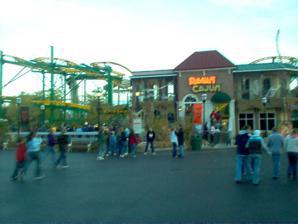
Building: Ragin' Cajun (roller coaster)
Country: United States of America
Year built: 2004
Roller coaster at Six Flags America Ragin' Cajun Ragin Cajun at Six Flags Great America Six Flags America Park section Mardi Gras Coordinates 38°54′32″N 76°46′17″W / 38.9088°N 76.7715°W / 38.9088; -76.7715 Status Operating Opening date June 21, 2014 ( 2014-06-21 ) Replaced Two Face: The Flip Side Six Flags Great America Park section Mardi Gras Coordinates 42°22′08″N 87°55′57″W / 42.368889°N 87.932559°W / 42.368889; -87.932559 Status Removed Opening date May 28, 2004 ( 2004-05-28 ) Closing date October 27, 2013 ( 2013-10-27 ) Replaced by The Joker General statistics Type Steel – Wild Mouse – Spinning Manufacturer Zamperla Model Twister Coaster 420STD Track layout Wild Mouse Lift/launch system Chain lift hill Height 42.7 ft (13.0 m) Length 1,377.9 ft (420.0 m) Speed 29.1 mph (46.8 km/h) Inversions 0 Duration 1:30 Capacity 900 riders per hour G-force 2.5 Height restriction 48 in (122 cm) Trains a single car. Riders are arranged 4 across in a single row for a total of 4 riders per train. Ragin' Cajun at RCDB Ragin' Cajun is a steel mouse roller coaster at Six Flags America in Upper Marlboro, Maryland . Manufactured by Zamperla and Reverchon Industries , the design is a "Crazy Mouse", which is similar to a " Wild Mouse ." Crazy Mouse coasters' cars freely spin during the second half of the ride, but Wild Mouse coasters' cars do not. The ride runs five cars at a time, and each car holds up to four riders with a maximum of two adults. Ragin' Cajun previously operated at Six Flags Great America from 2004 to 2013. History On January 17, 2004, Six Flags Great America announced five new attractions and a whole new themed section called Mardi Gras , which included Ragin' Cajun. The newly themed section Mardi Gras transformed parts of the Orleans Place section. The newly family themed area opened on May 3, 2004, along with the park for the 2004 season. Ragin' Cajun opened later that month for the public on May 28, 2004. Ragin' Cajun at its current location. On May 29, 2004, the day after opening of the new roller coaster, a 52-year-old Six Flags ride mechanic Jack Brouse of Zion, Illinois, was hit by one of Ragin' Cajun's car full of passengers as he was working along the tracks of the roller coaster. Suffering from a traumatic head injury, he died at Froedtert Hospital in Milwaukee. On August 29, 2013, Six Flags America announced that they would be adding a new Mardi Gras themed area for the 2014 season for their park. The area would include a roller coaster named, Ragin' Cajun and a Flying Scooters attraction called French Quarter Flyers. With no official announcement from Six Flags or Six Flags Great America, the Illinois Ragin' Cajun was removed after the 2013 season. The new Mardi Gras section at Six Flags America which includes Ragin' Cajun, replaced the former Southwest Territory themed area. The rides in Southwest Territory including Wild One was rethemed to fit the new Mardi Gras theme. Ragin Cajun at Six Flags America was built on the former location of Two Face: The Flip Side that was removed from the park in 2007. Mardi Gras opened with Six Flags America on opening day of the 2014 season. All rides excluding Ragin' Cajun opened on April 5, 2014. Six Flags America officially opened Ragin' Cajun on June 21, 2014. References